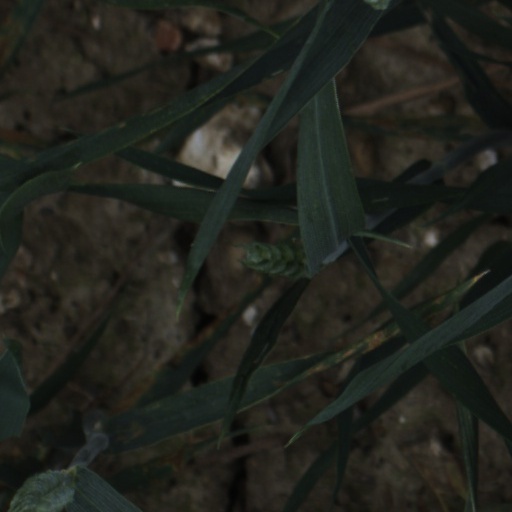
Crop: wheat